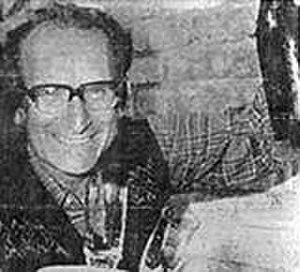
César Milstein est un biochimiste argentin qui passe la plus grande part de sa vie en Grande-Bretagne. Son champ majeur de recherche concerne les anticorps, il reçoit le prix Nobel de physiologie ou médecine en 1984.